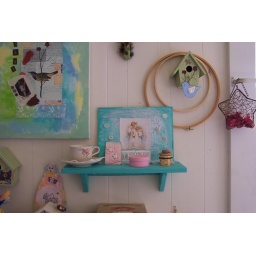
Of shelf on wall over my craft table.